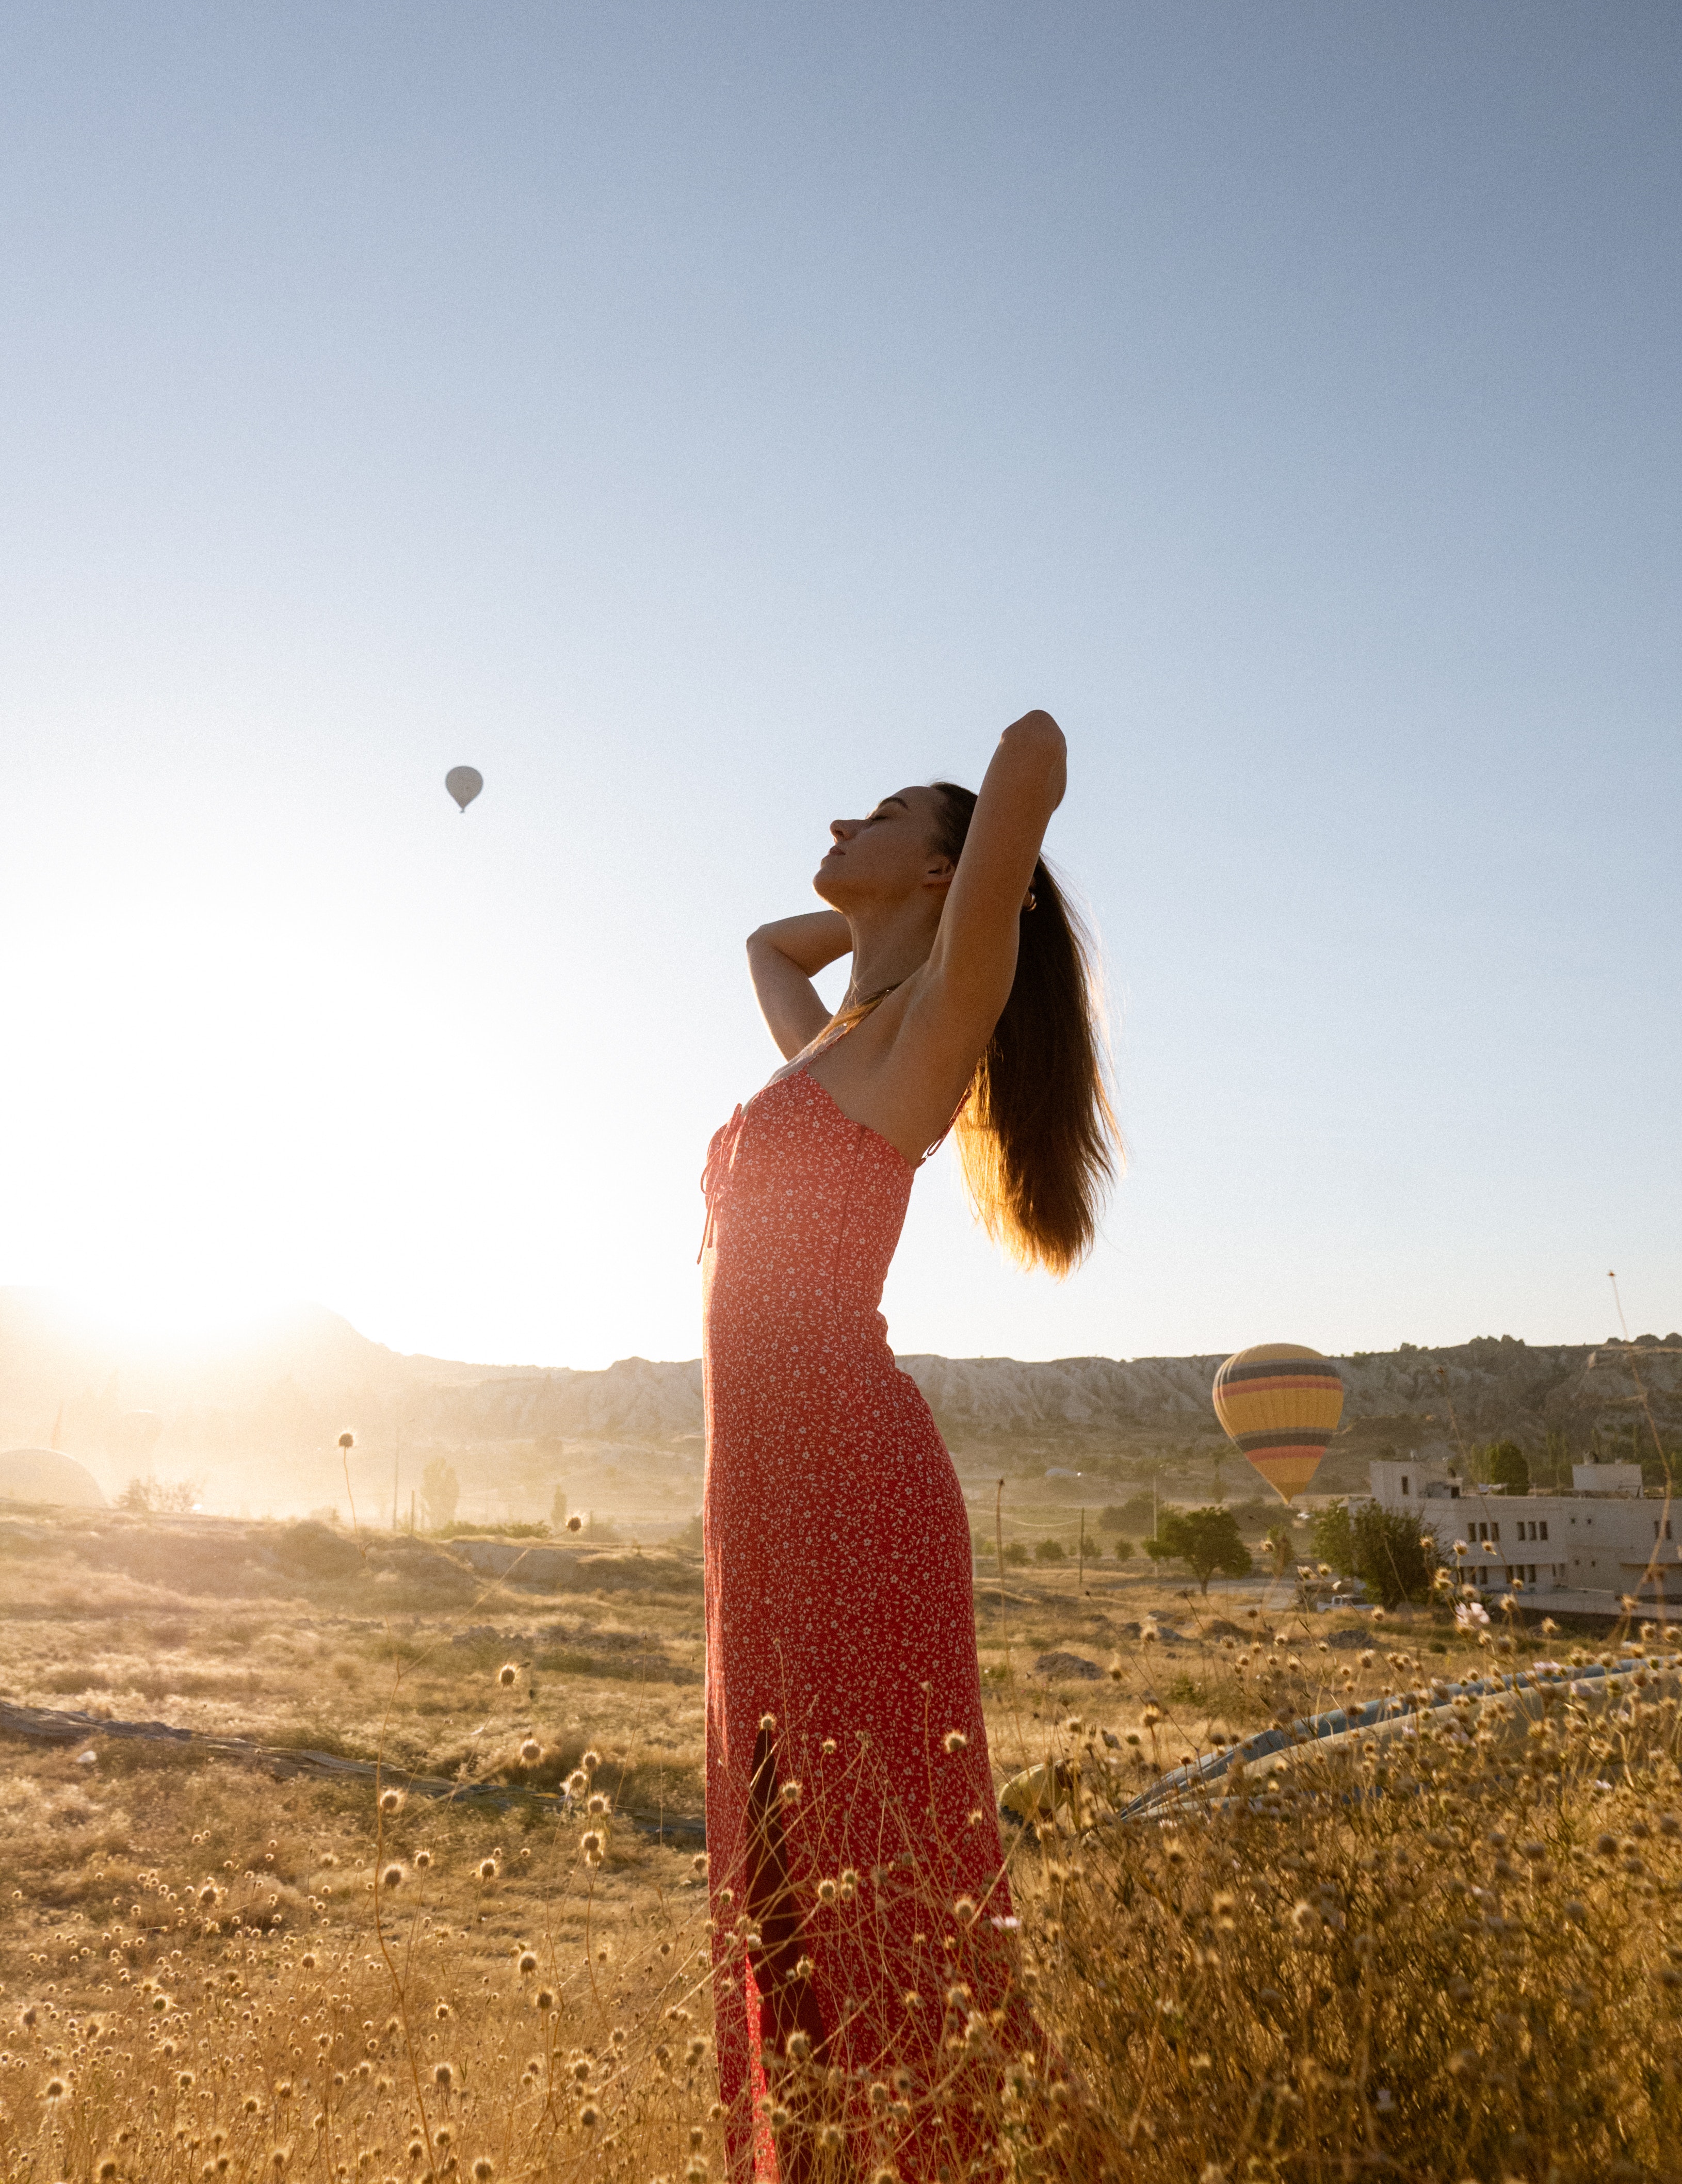
woman, sky, plant, ecoregion, People in nature, hat, flash photography, happy, gesture, sunlight, sunset, sunrise, grass, horizon, landscape, grassland, Tints and shades, plain, lens flare, field, balloon, backlighting, prairie, fun, sun, shadow, evening, sun hat, agriculture, hill, soil, steppe, pasture, vacation, rock, fashion accessory